RAF Chailey

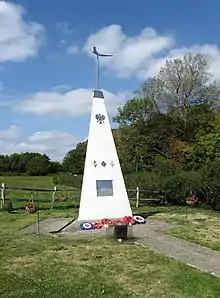
RAF Chailey memorial at the Plough public house, Plumpton

Royal Air Force Chailey or more simply RAF Chailey is a former Royal Air Force advanced landing ground close to the village of Chailey near Burgess Hill in East Sussex during the Second World War. It was an example of an Advanced Landing Ground (ALG), a type of simple, temporary airfield designed to support the invasion of continental Europe.